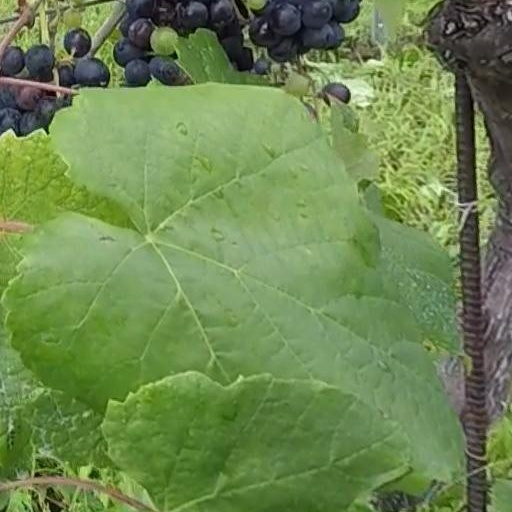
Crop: grape